Luther Simjian

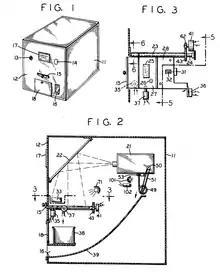
Simjian's "Subscriber controlled apparatus" (1959)

Simjian was granted over 20 patents for the Bankograph. His "Apparatus for collecting an article for deposit" (filed in 1958) was granted in late March 1960. It was covered by the "New York Times", which described it as a "robot bank teller that gives the depositor a picture of the money he puts in. There can never be any question as to the number and bills to be credited to his account." Simjian filed for a patent for "Subscriber controlled apparatus" in 1959. In 1960 Simjian filed for patent a device that incorporated an ATM photographing the deposited check.